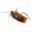
Label: cockroach